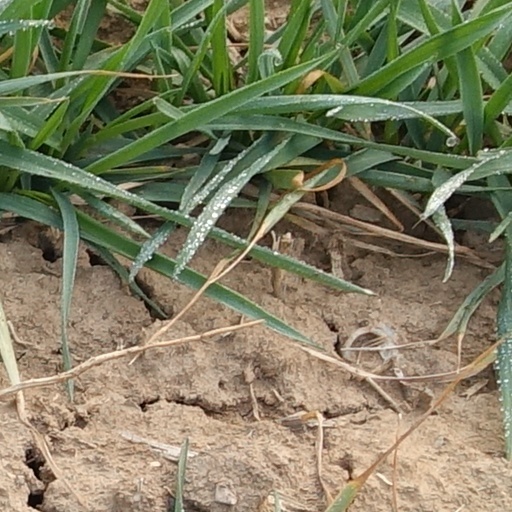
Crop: wheat